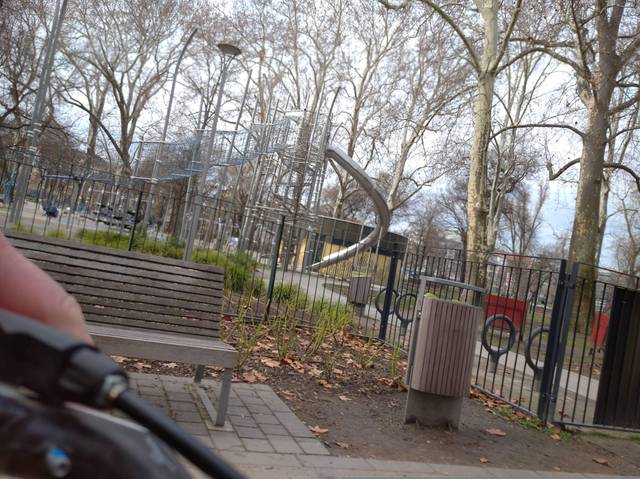
Region: Hungary
Coordinates: 47.51, 19.086